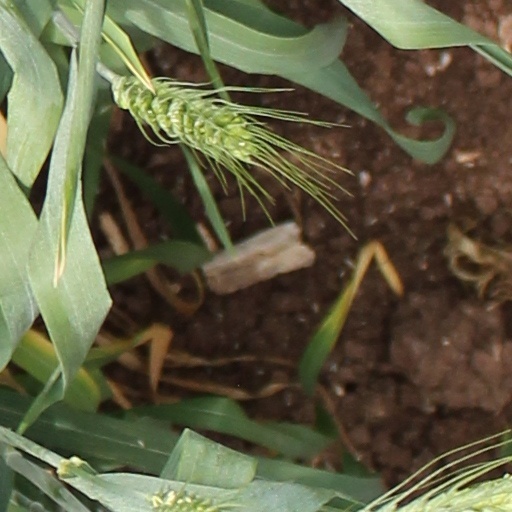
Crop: wheat